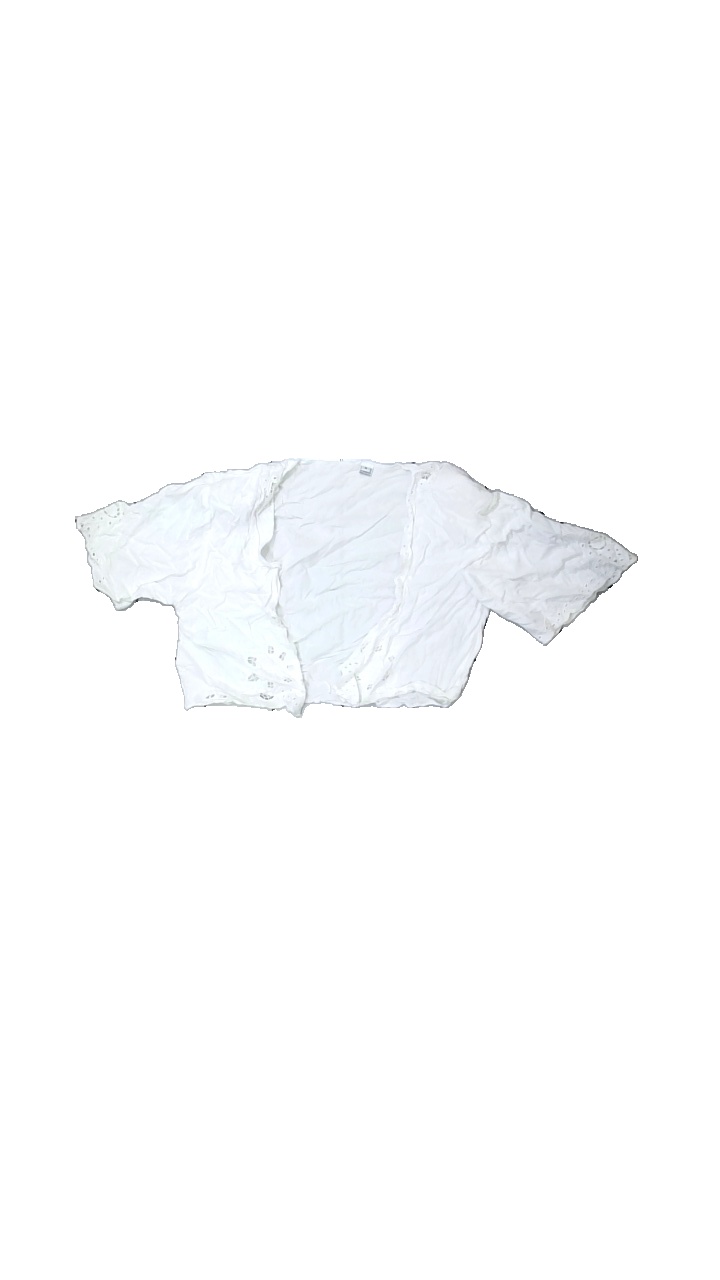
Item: Cardigan (Ladies)
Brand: Missing
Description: kort cardigan med puff ärmar och broderi tryck
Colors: White
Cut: V-collar
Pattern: Embroidered
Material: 100% viskos
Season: All
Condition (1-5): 4
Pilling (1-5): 5
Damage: skrynlig
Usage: Reuse
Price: <50